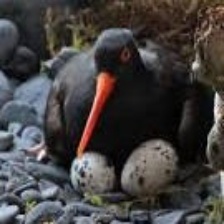
Species: AFRICAN OYSTER CATCHER
Scientific name: HAEMATOPUS MOQUINI
ImageNet parent category: oystercatcher